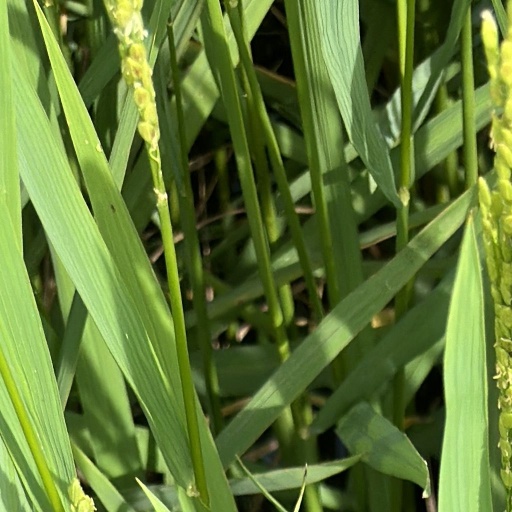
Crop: rice